Answer in natural language. Considering the relative positions, is Window (marked C) above or below sixdrawer dresser in gray (marked B)? Choose between the following options: below or above
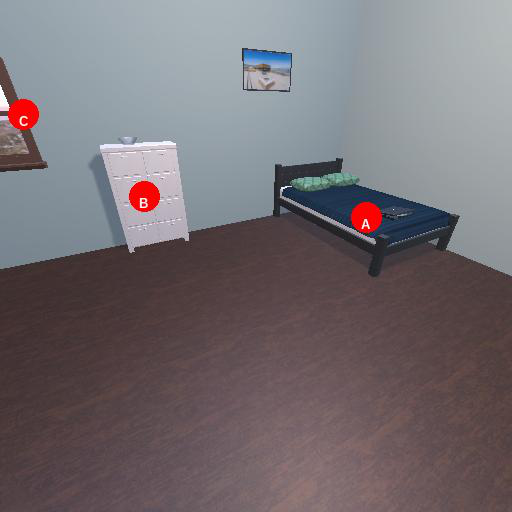
<answer>below</answer>